Television in the United States

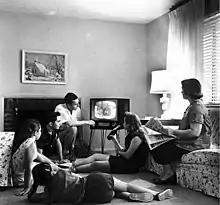
American family watching TV, 1958

While the majority of programs broadcast on American television are produced domestically, some programs carried in syndication, on public television or on cable are imported from other countries – most commonly, from the primarily English-speaking countries of Canada and the United Kingdom. PBS in particular, is commonly known for its broadcasts of British sitcoms (such as "Monty Python's Flying Circus", "Fawlty Towers", "Keeping Up Appearances" and "Are You Being Served?"), which typically air on its member stations on weekend evenings (although their scheduling is at the discretion of the station as these programs are primarily syndicated on behalf of outside distributors); PBS was also responsible for bringing the hit period drama "Downton Abbey" to the U.S. and for initially popularizing the long-running science-fiction series "Doctor Who" in the country (the latter show now airs first-run episodes on BBC America, an outlet launched in 1998 that was specifically designed to bring BBC programming direct to the United States, although through channel drift it now mainly carries American programming; "Doctor Who" continues to be syndicated to public television stations and, in reruns, is also syndicated to commercial digital multicast networks such as the Retro Television Network).